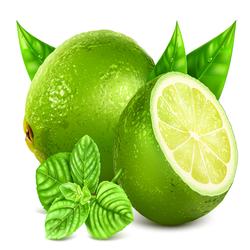
Label: Lemon